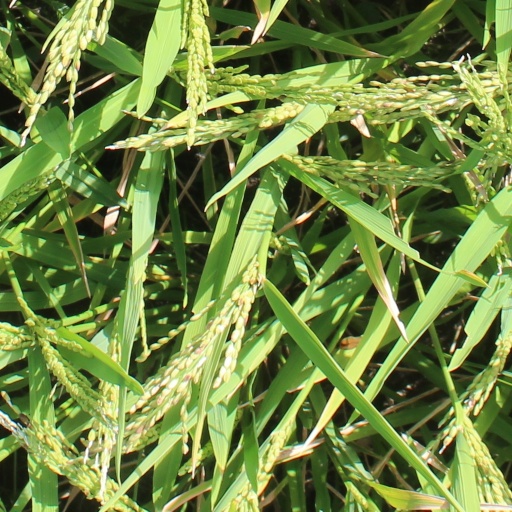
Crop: rice